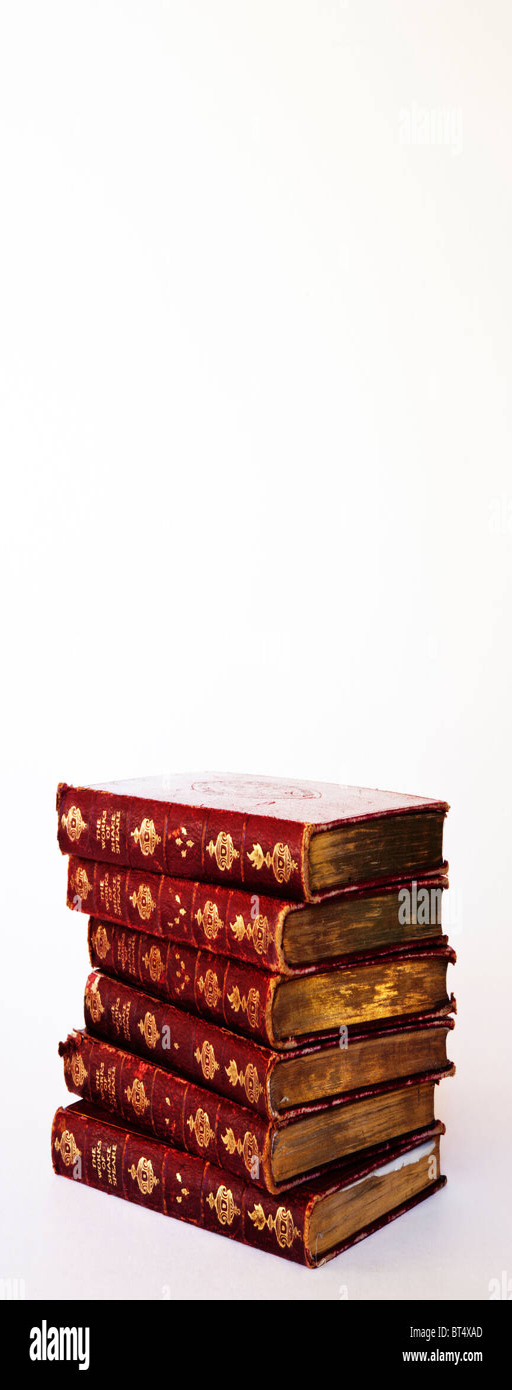
a stack of antique red leather bound books with gold lettering and details